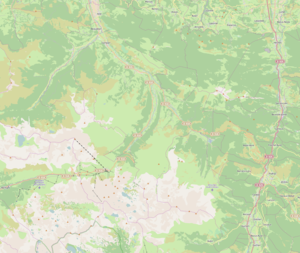
Carte OpenStreetMap de la commune de Campan, extrait de septembre 2015
Campan est une commune française située dans le département des Hautes-Pyrénées, en région Occitanie.